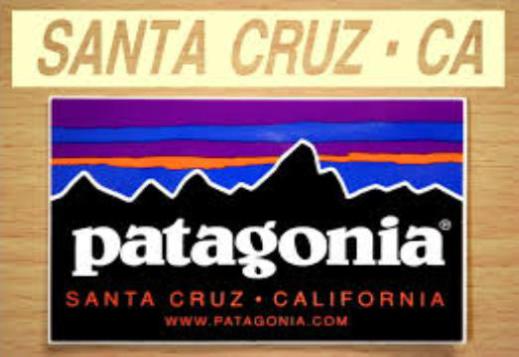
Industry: Clothes